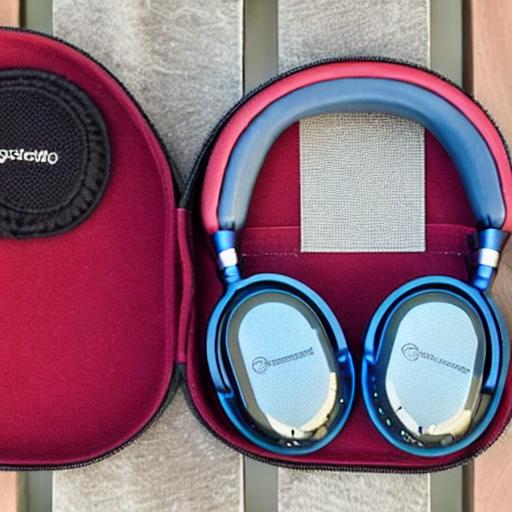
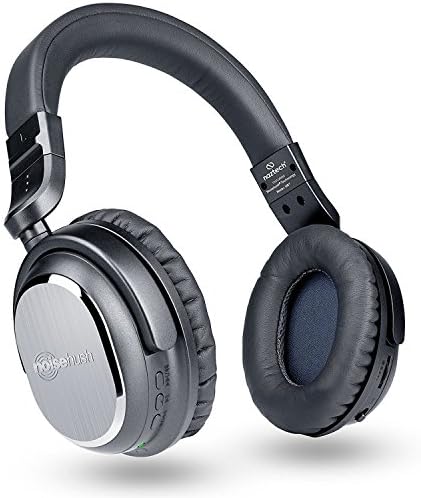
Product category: headphones
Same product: no